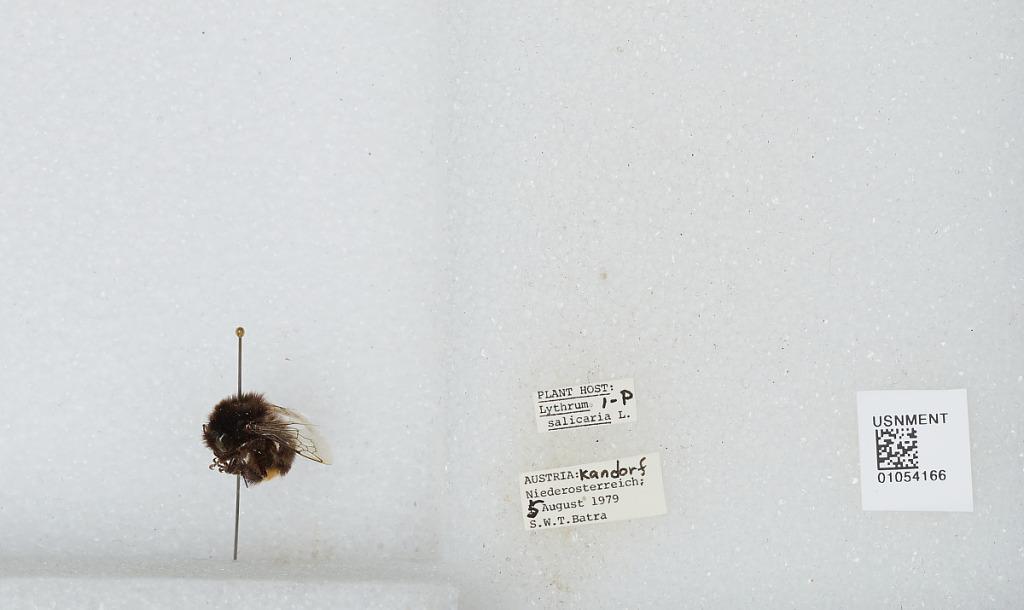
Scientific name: Bombus sp.
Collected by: S. Batra
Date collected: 1979-8-5
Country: Austria
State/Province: Lower Austria
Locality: Kandorf
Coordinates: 48.33, 15.75